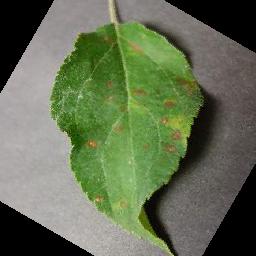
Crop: apple
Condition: cedar_rust